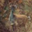
Label: deer